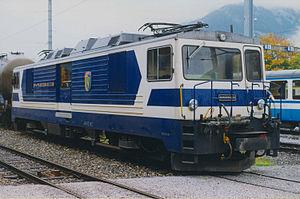
Le Chemin de fer Montreux Oberland bernois est un chemin de fer qui relie Montreux sur la Riviera vaudoise à Zweisimmen et Lenk im Simmental dans l'Oberland bernois. Le point culminant de la ligne se trouve près de Gstaad à 1 274,8 mètres.